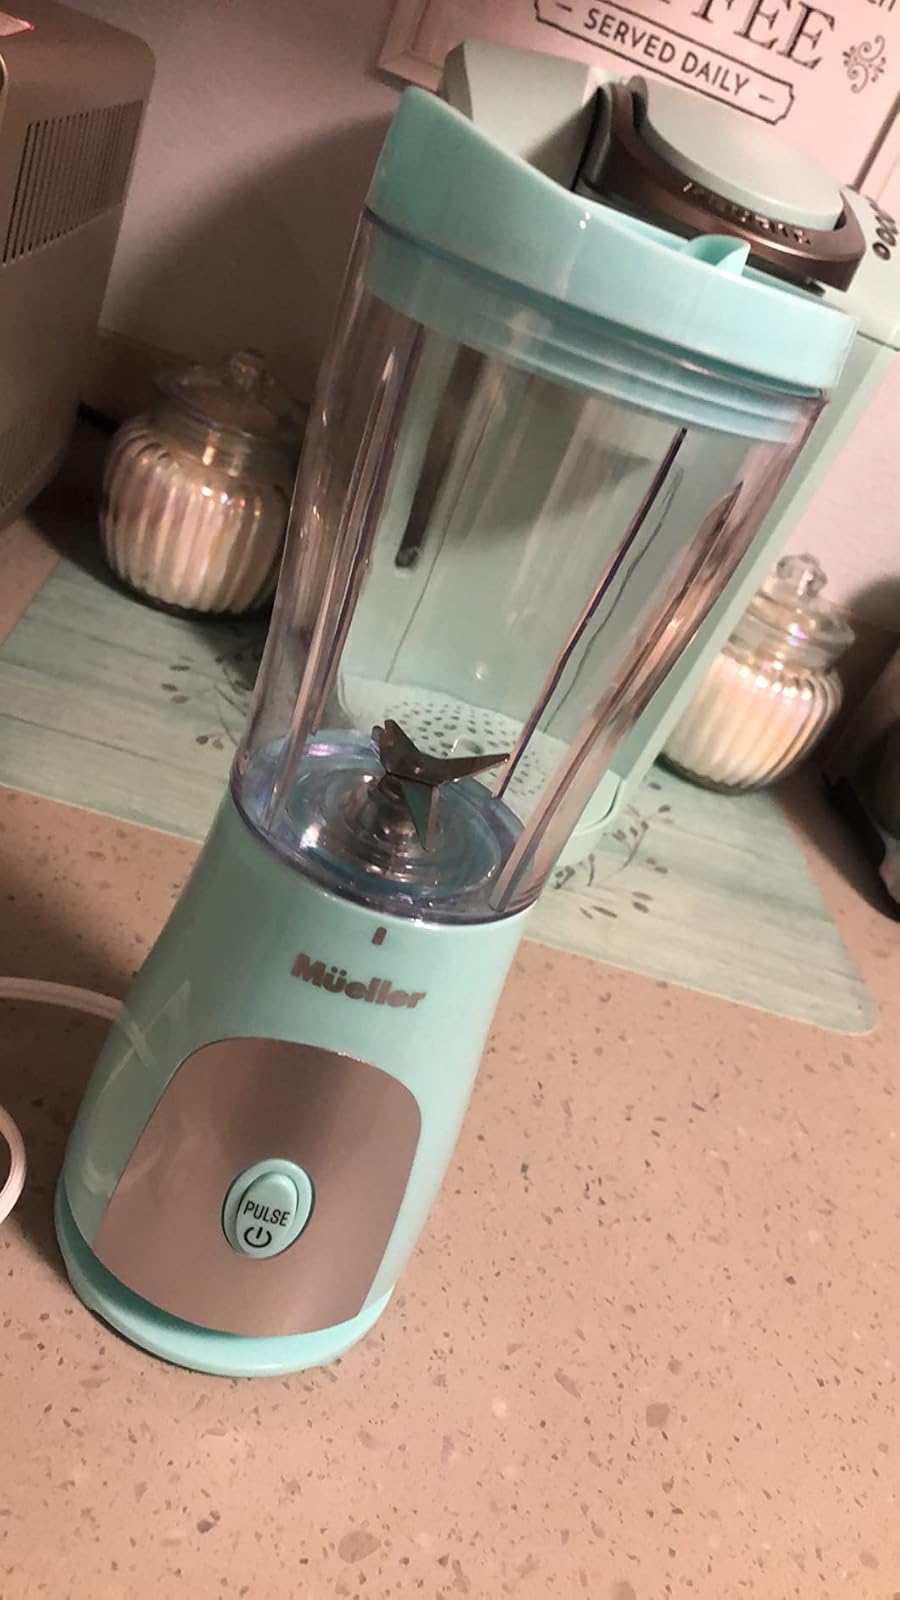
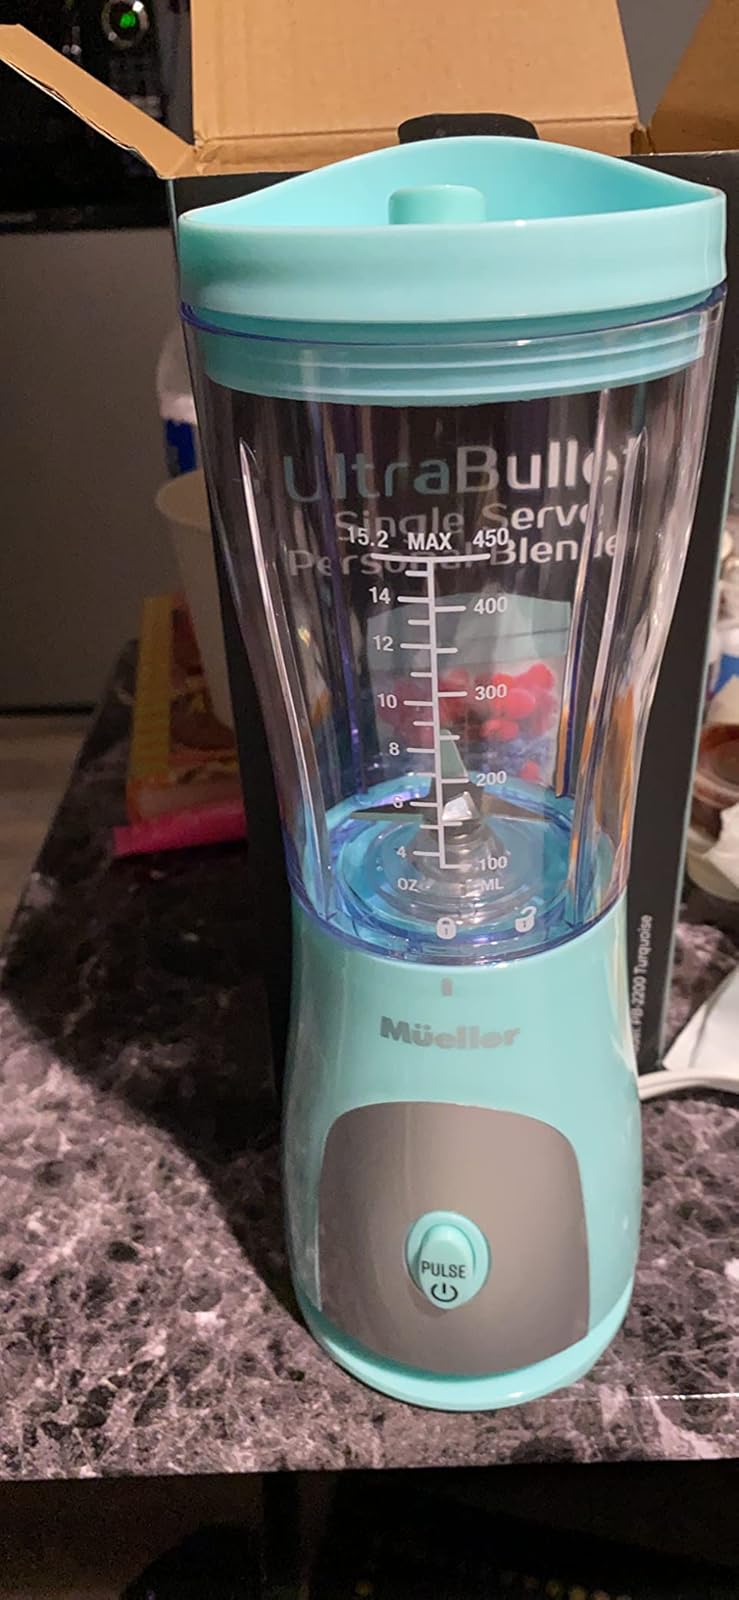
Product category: items_blender
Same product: yes